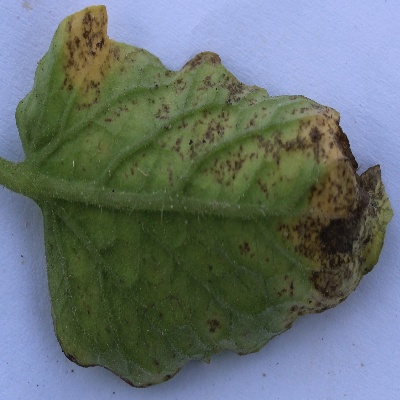
Crop: Tomato
Condition: leaf blight